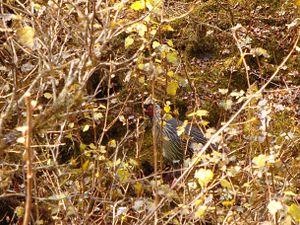
Ithaginis cruentus - Sikkim, Inde
L'Ithagine ensanglanté est une espèce d'oiseau de la famille des Phasianidae.